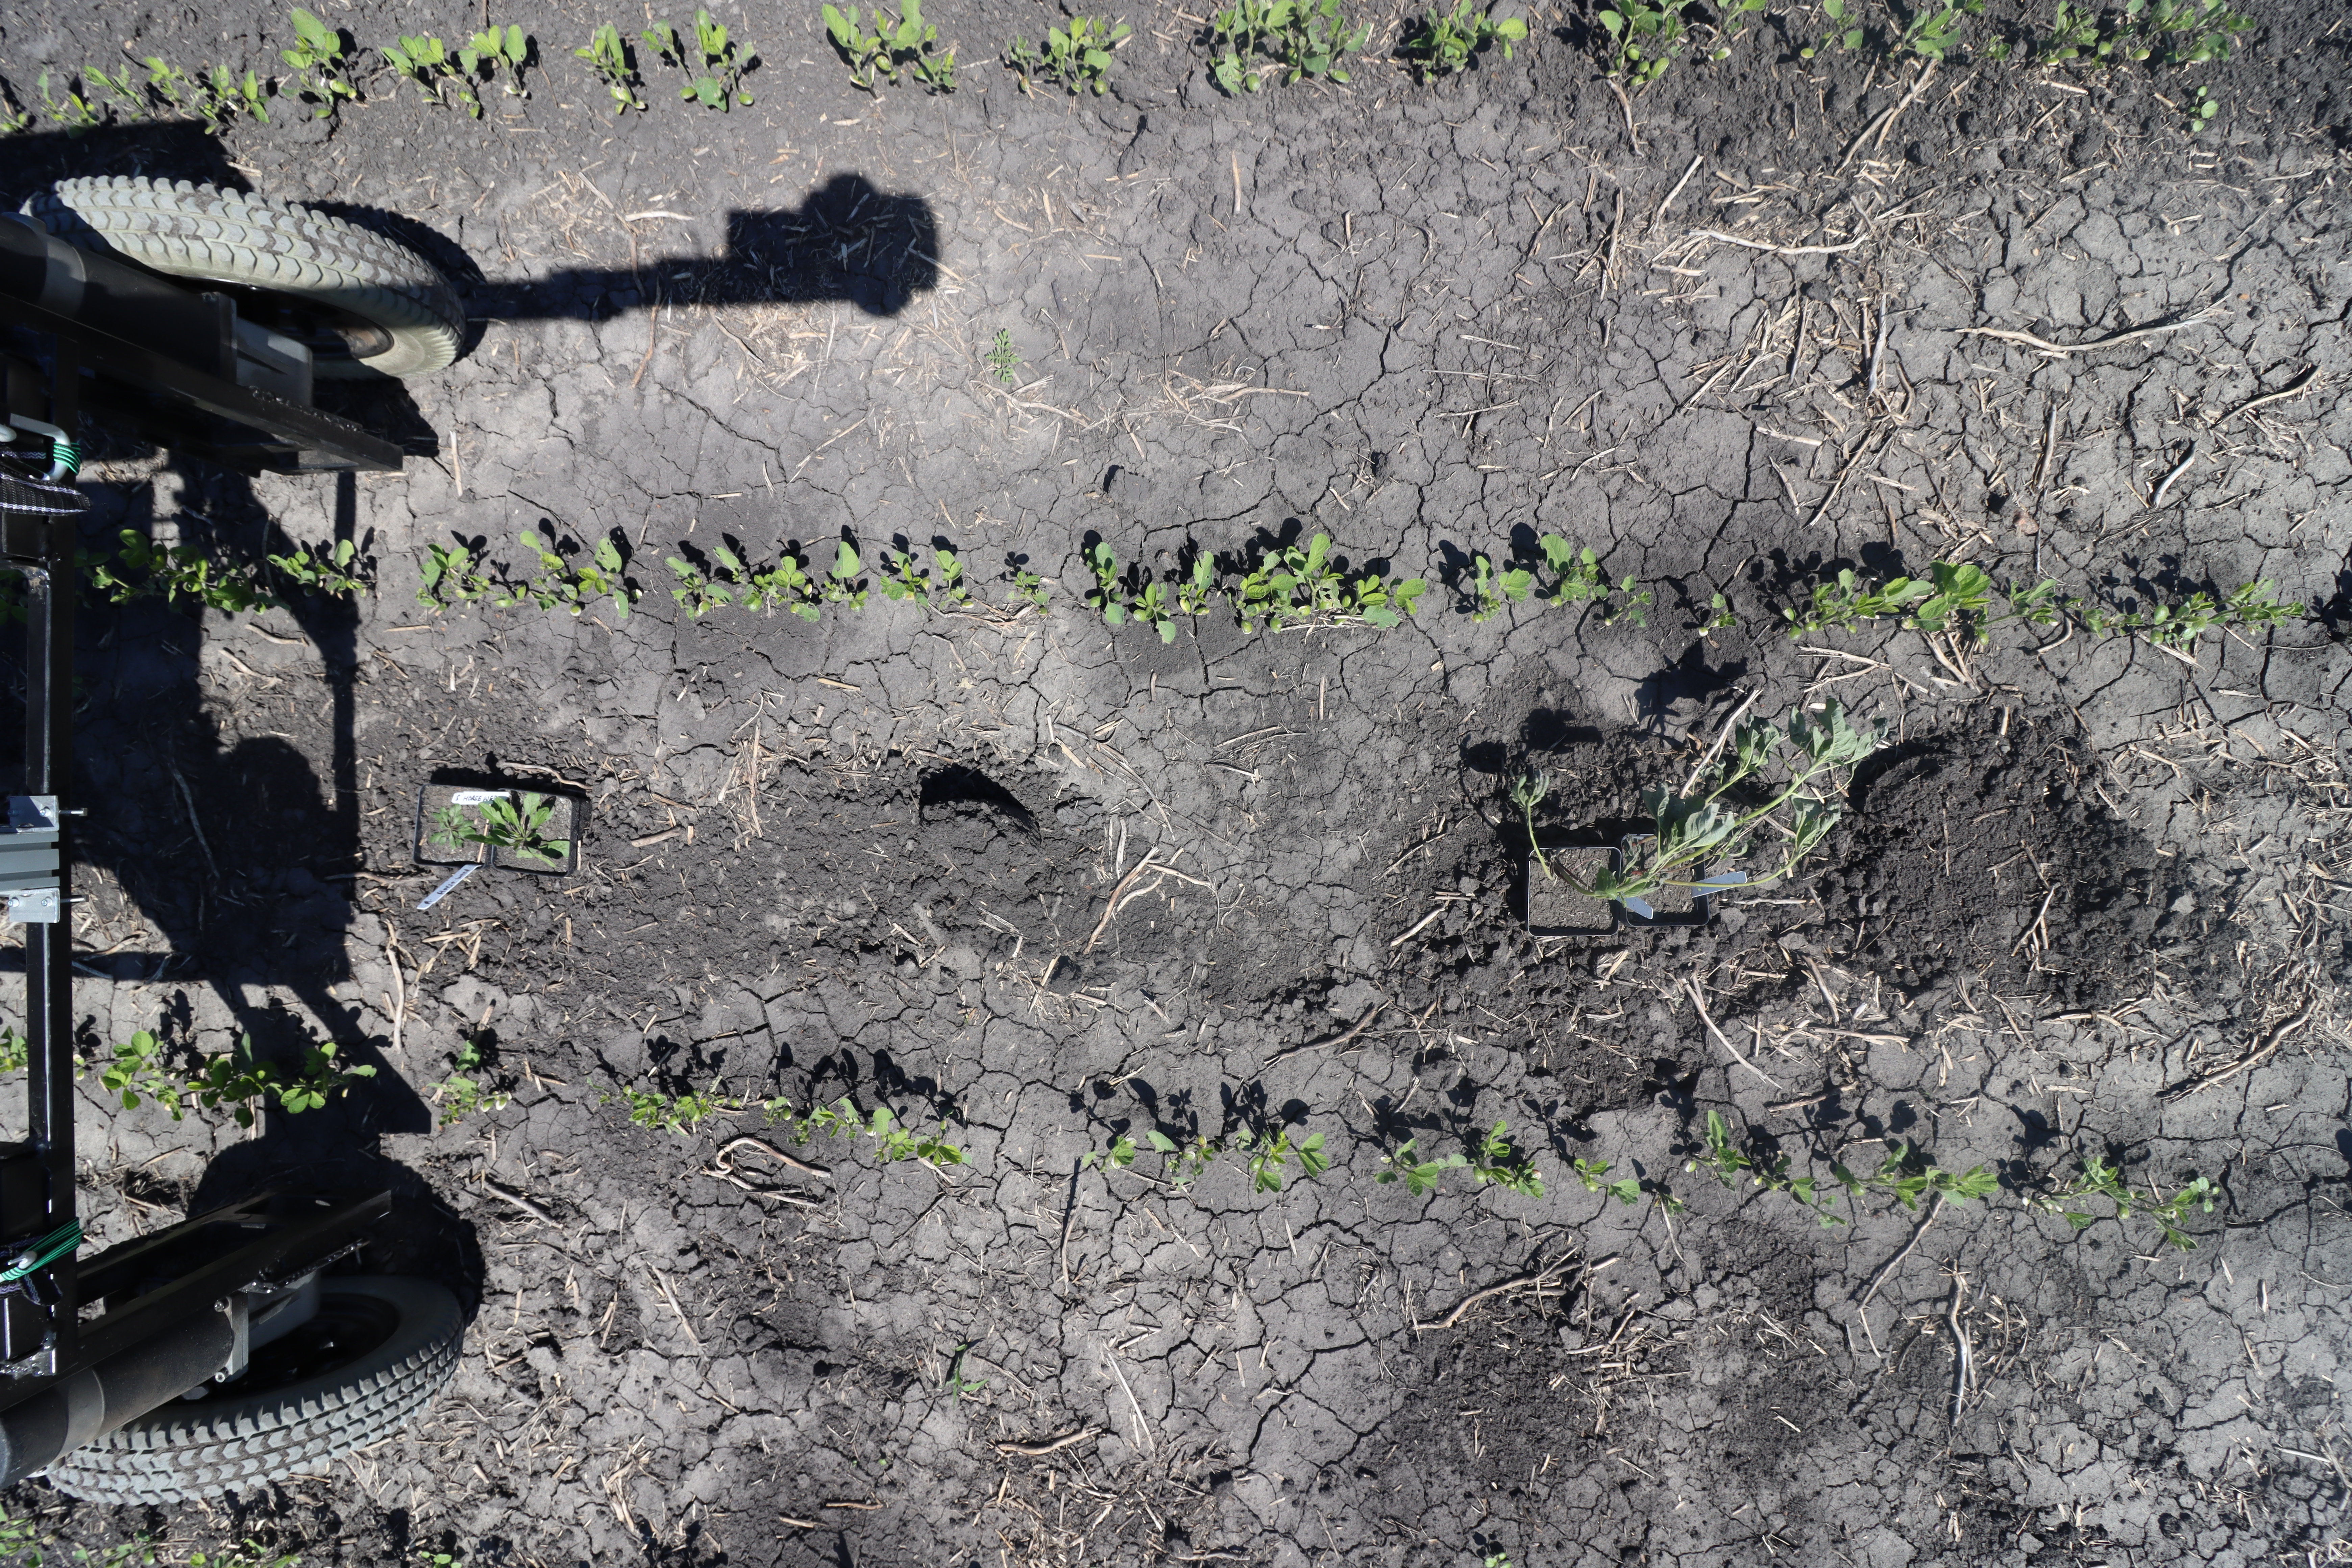
Crop: Soybean
Objects: Soybean, Soybean, Soybean, Soybean, Soybean, Soybean, Soybean, Soybean, Soybean, Soybean, Soybean, Soybean, Soybean, Soybean, Soybean, Soybean, Soybean, Soybean, Soybean, Soybean, Soybean, Soybean, Soybean, Soybean, Soybean, Soybean, Horseweed, Horseweed, Redroot Pigweed, Soybean, Soybean, Soybean, Soybean, Soybean, Soybean, Soybean, Soybean, Soybean, Soybean, Soybean, Soybean, Soybean, Soybean, Soybean, Soybean, Soybean, Soybean, Soybean, Soybean, Soybean, Soybean, Soybean, Soybean, Soybean